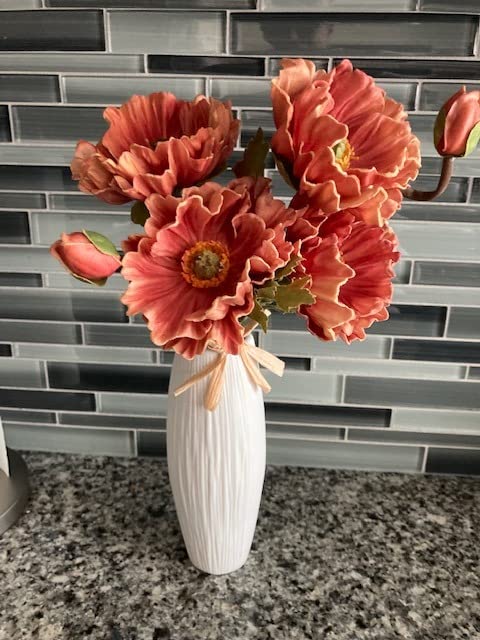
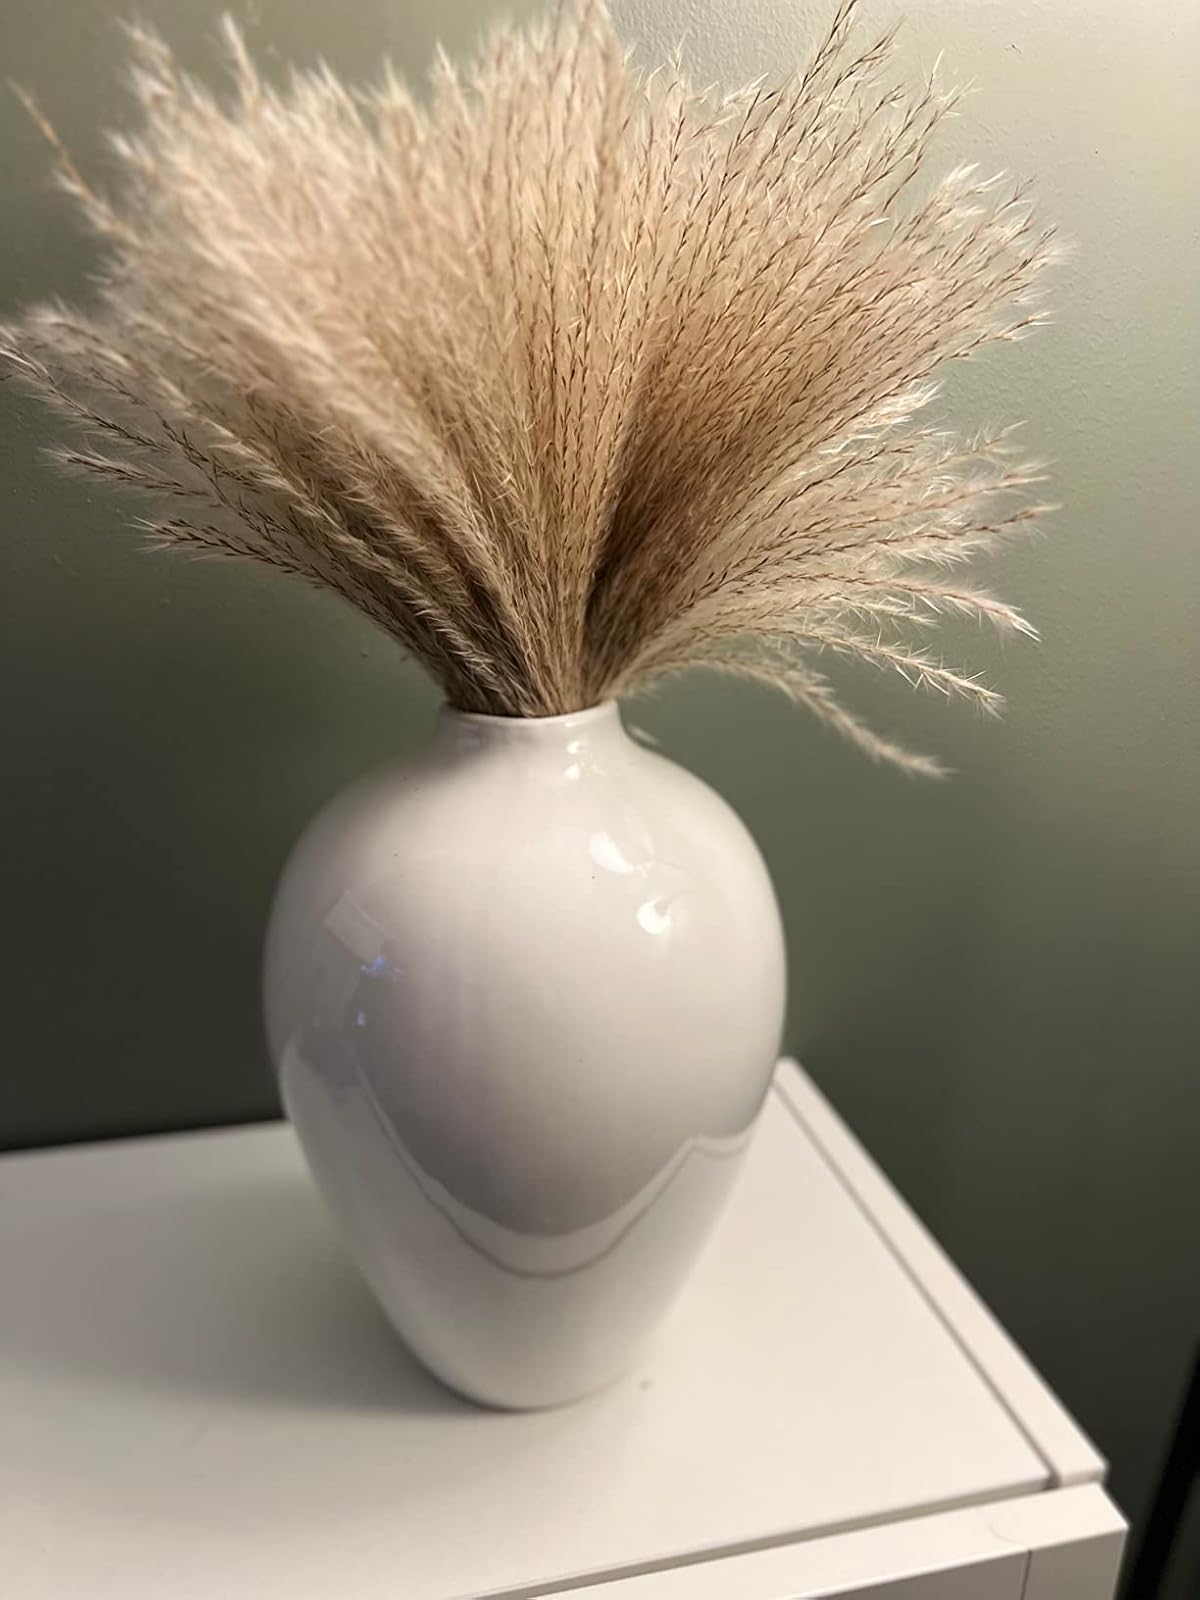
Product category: vase
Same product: no